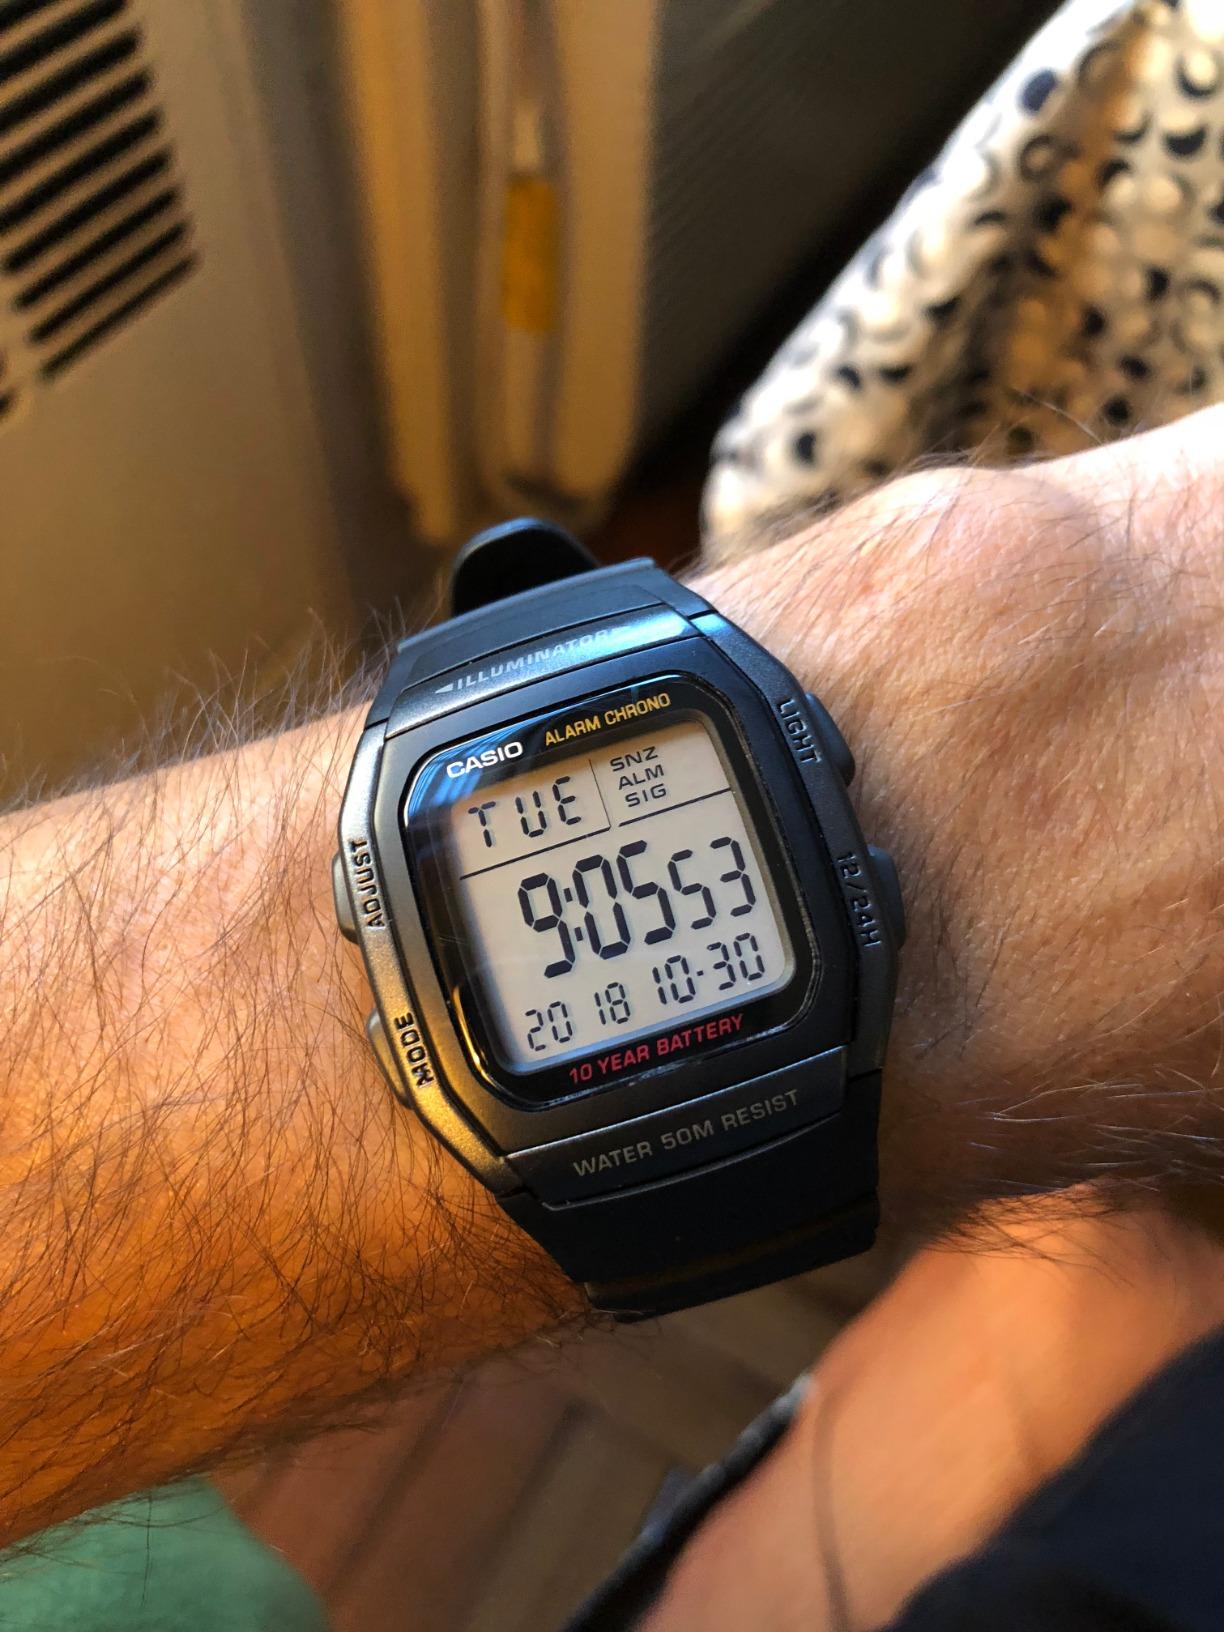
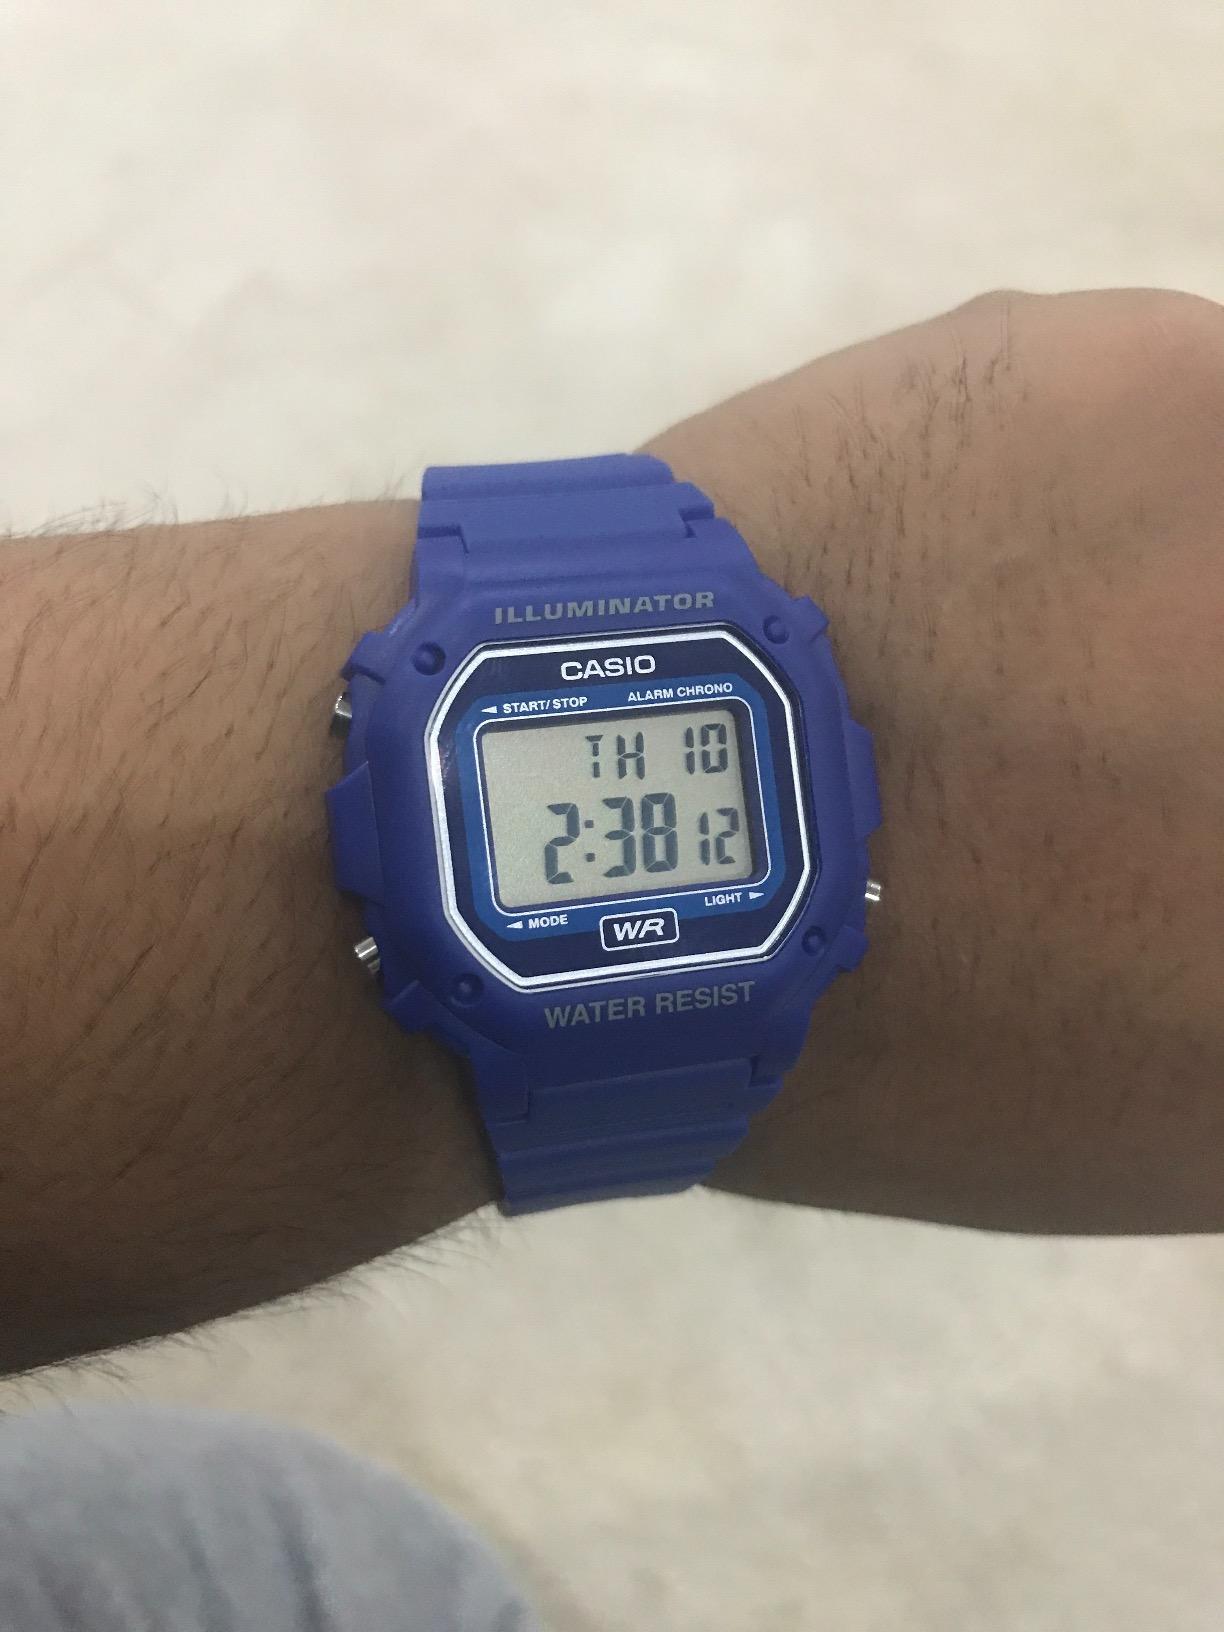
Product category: accessories_watch
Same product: no